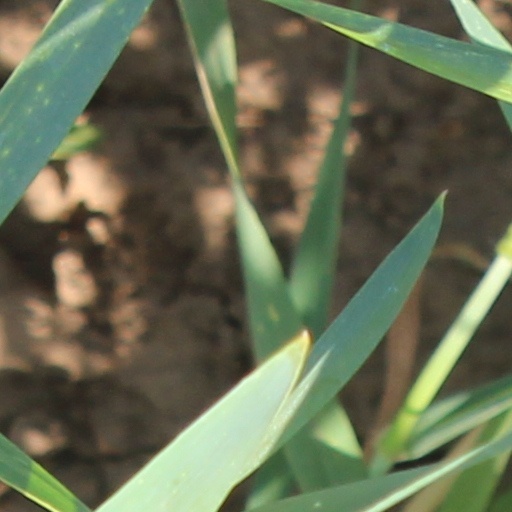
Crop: wheat